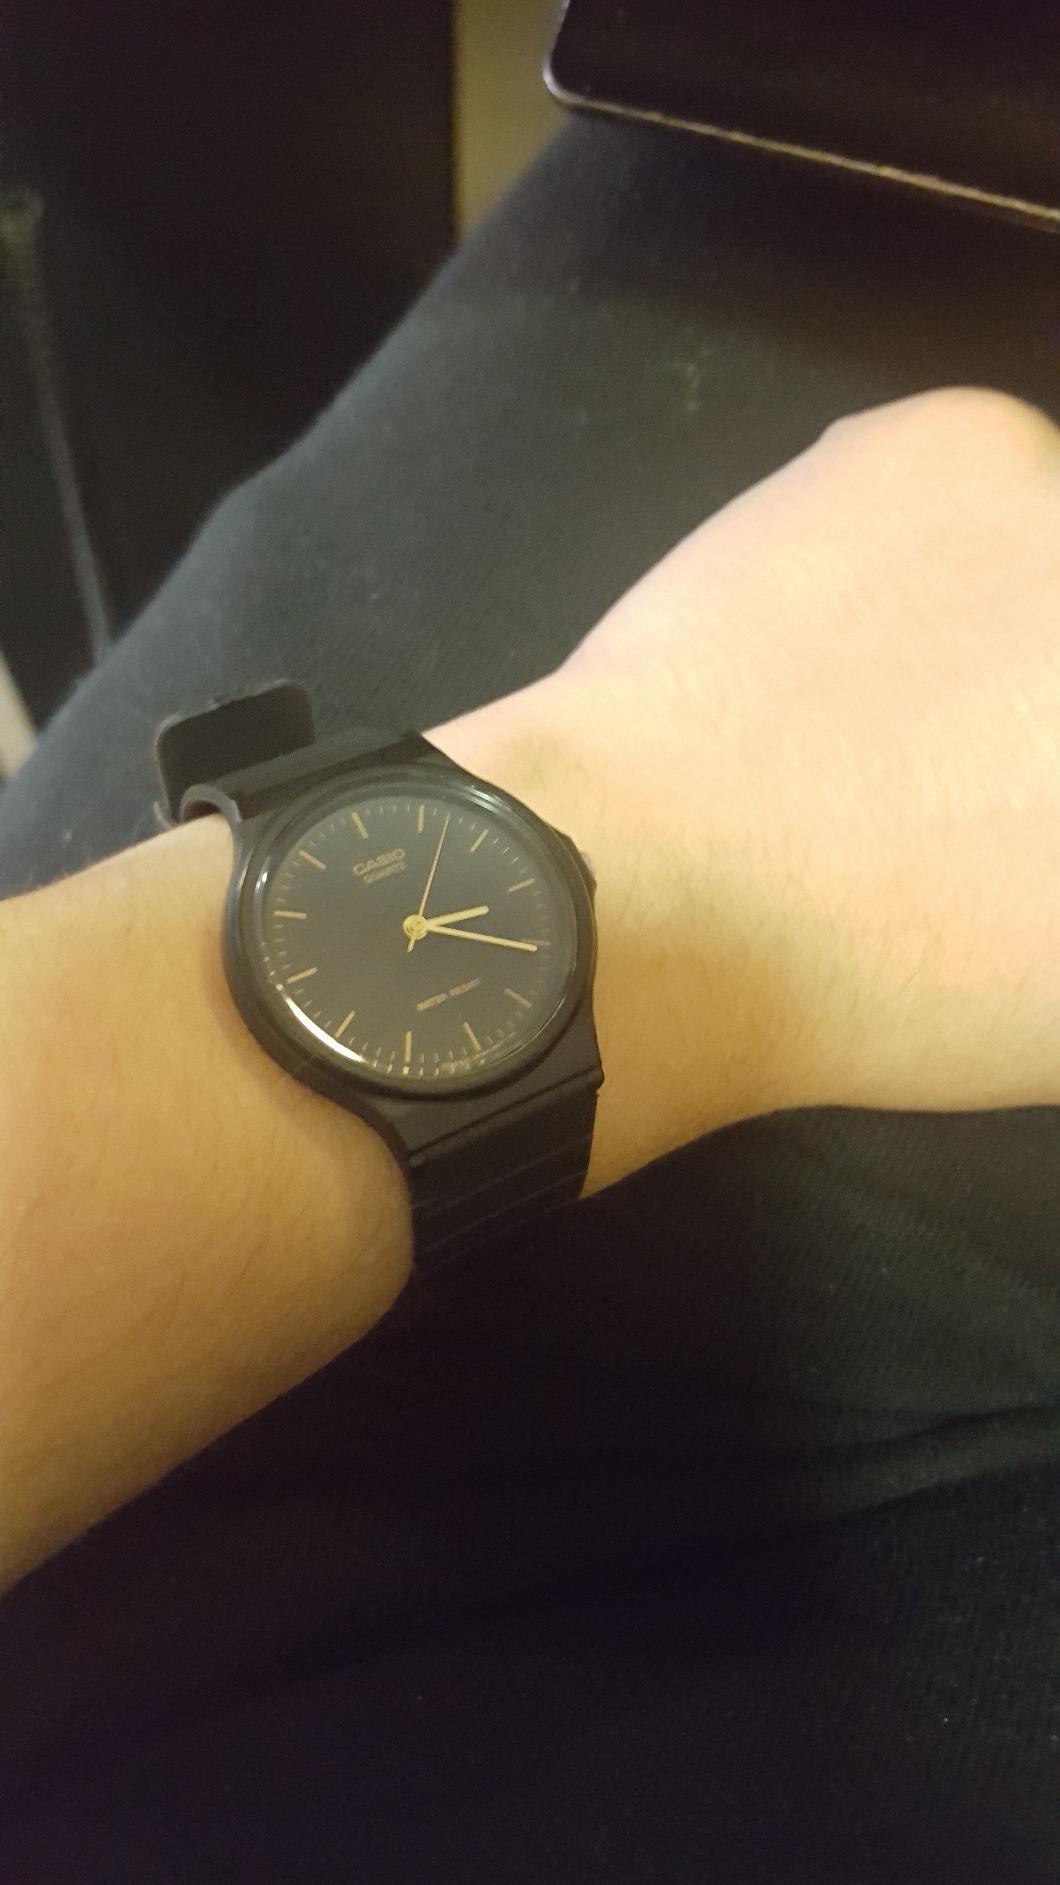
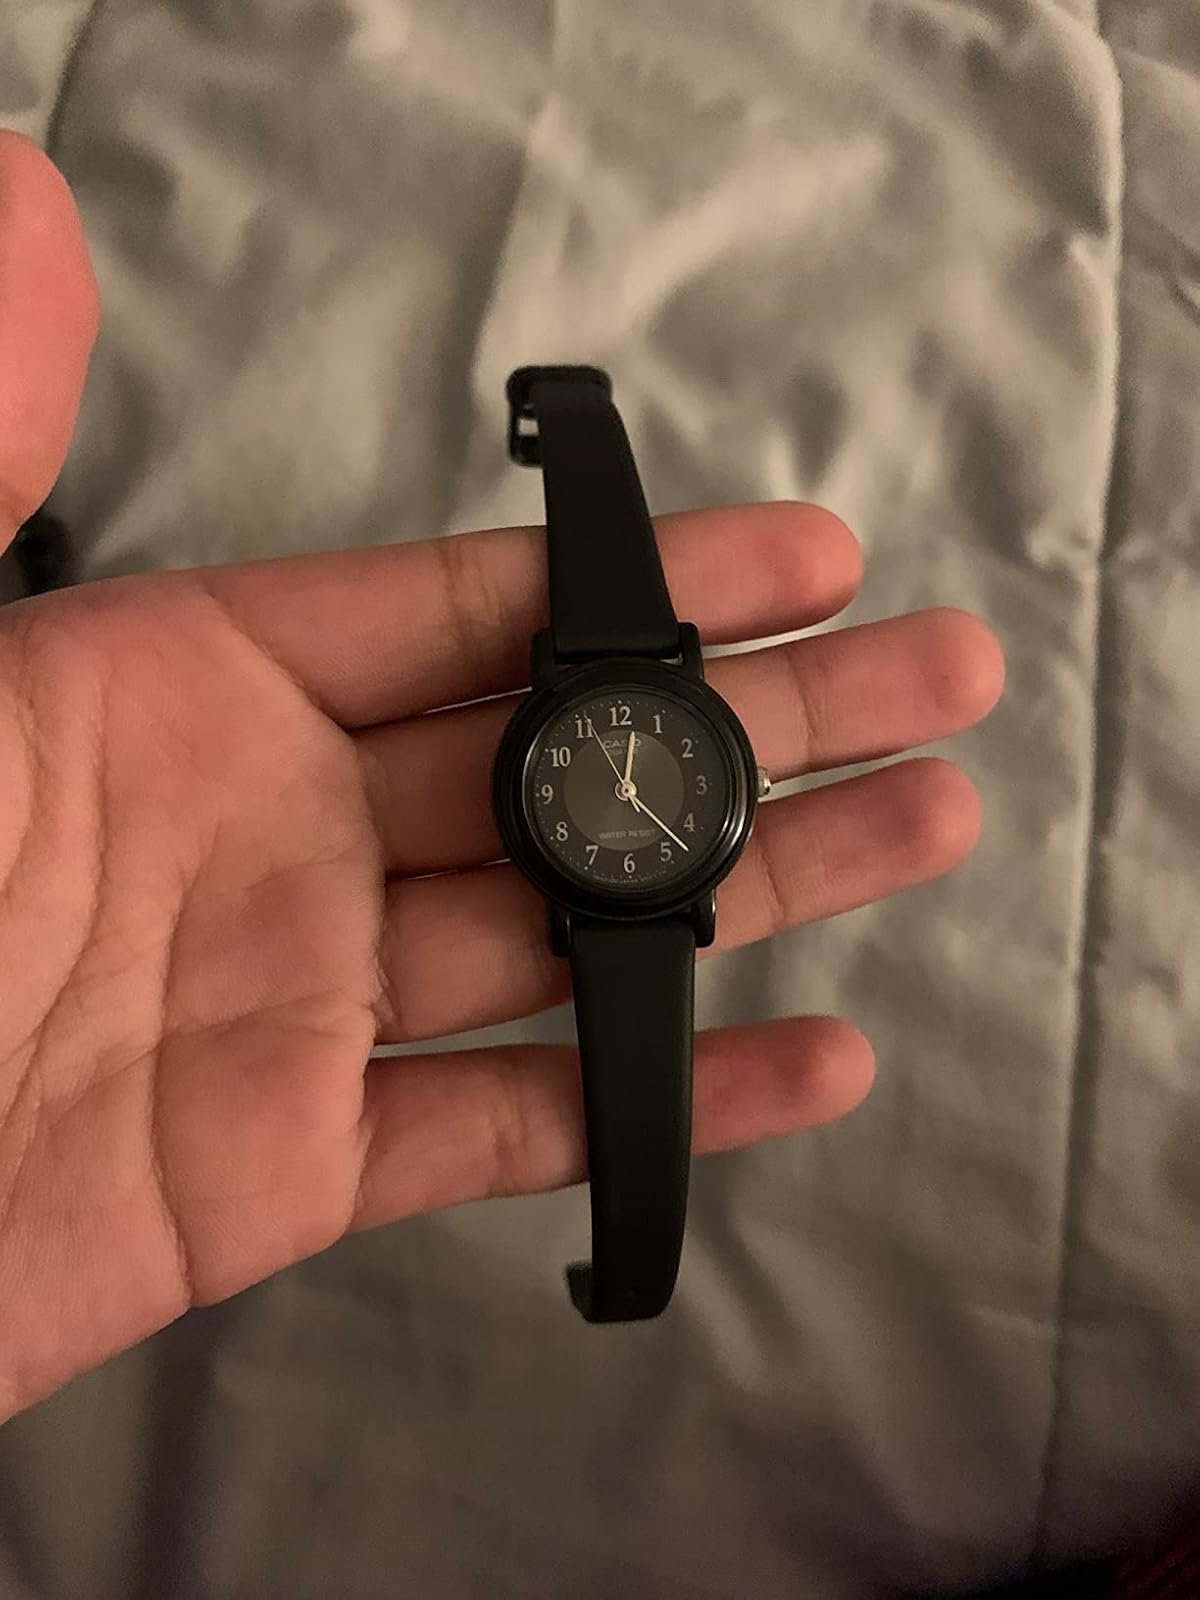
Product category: accessories_watch
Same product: no